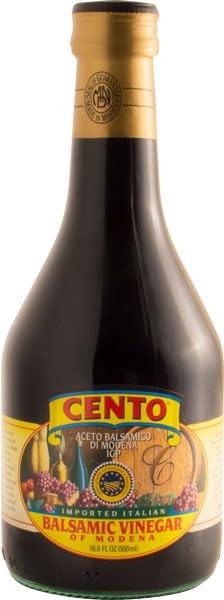
Item Name: Cento Balsamic Vinegar of Modena, 17 oz
Bullet Point: Product of Italy
Value: 17.0
Unit: Ounce

Price: 11.99